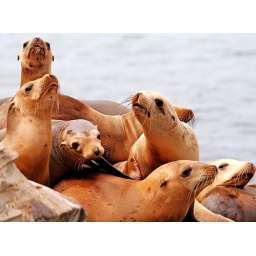
Some seals on bird rock in La Jolla gather in front of the seven caves.